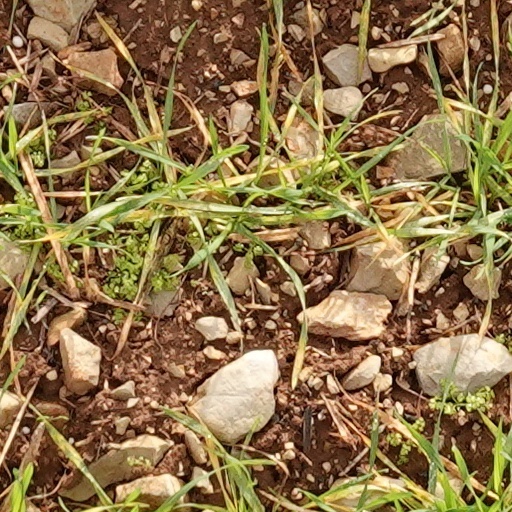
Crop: wheat